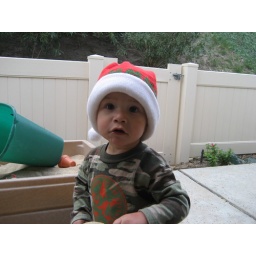
Kane playing in his sandbox at Grama &amp;amp; Grampa's house with his Christmas hat on.